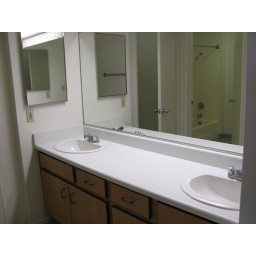
A bathroom is in every apartment.  The shower and sink area are separated for more privacy.